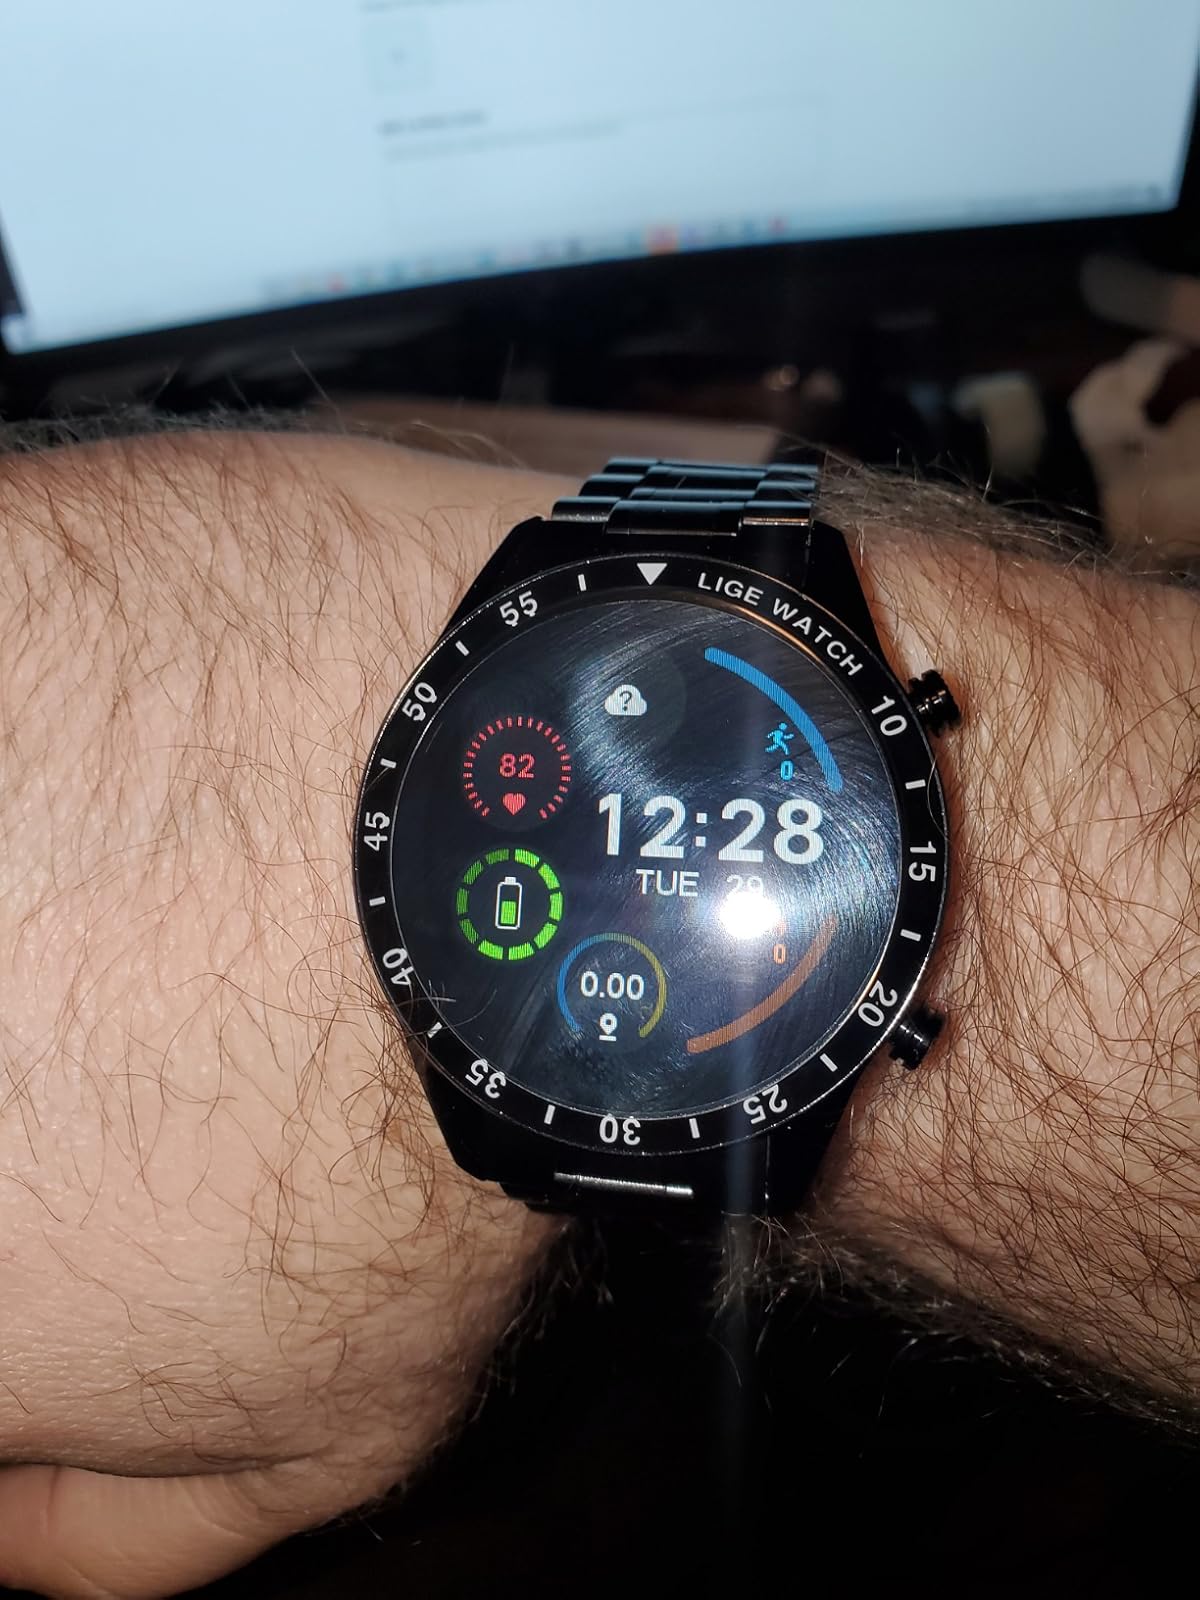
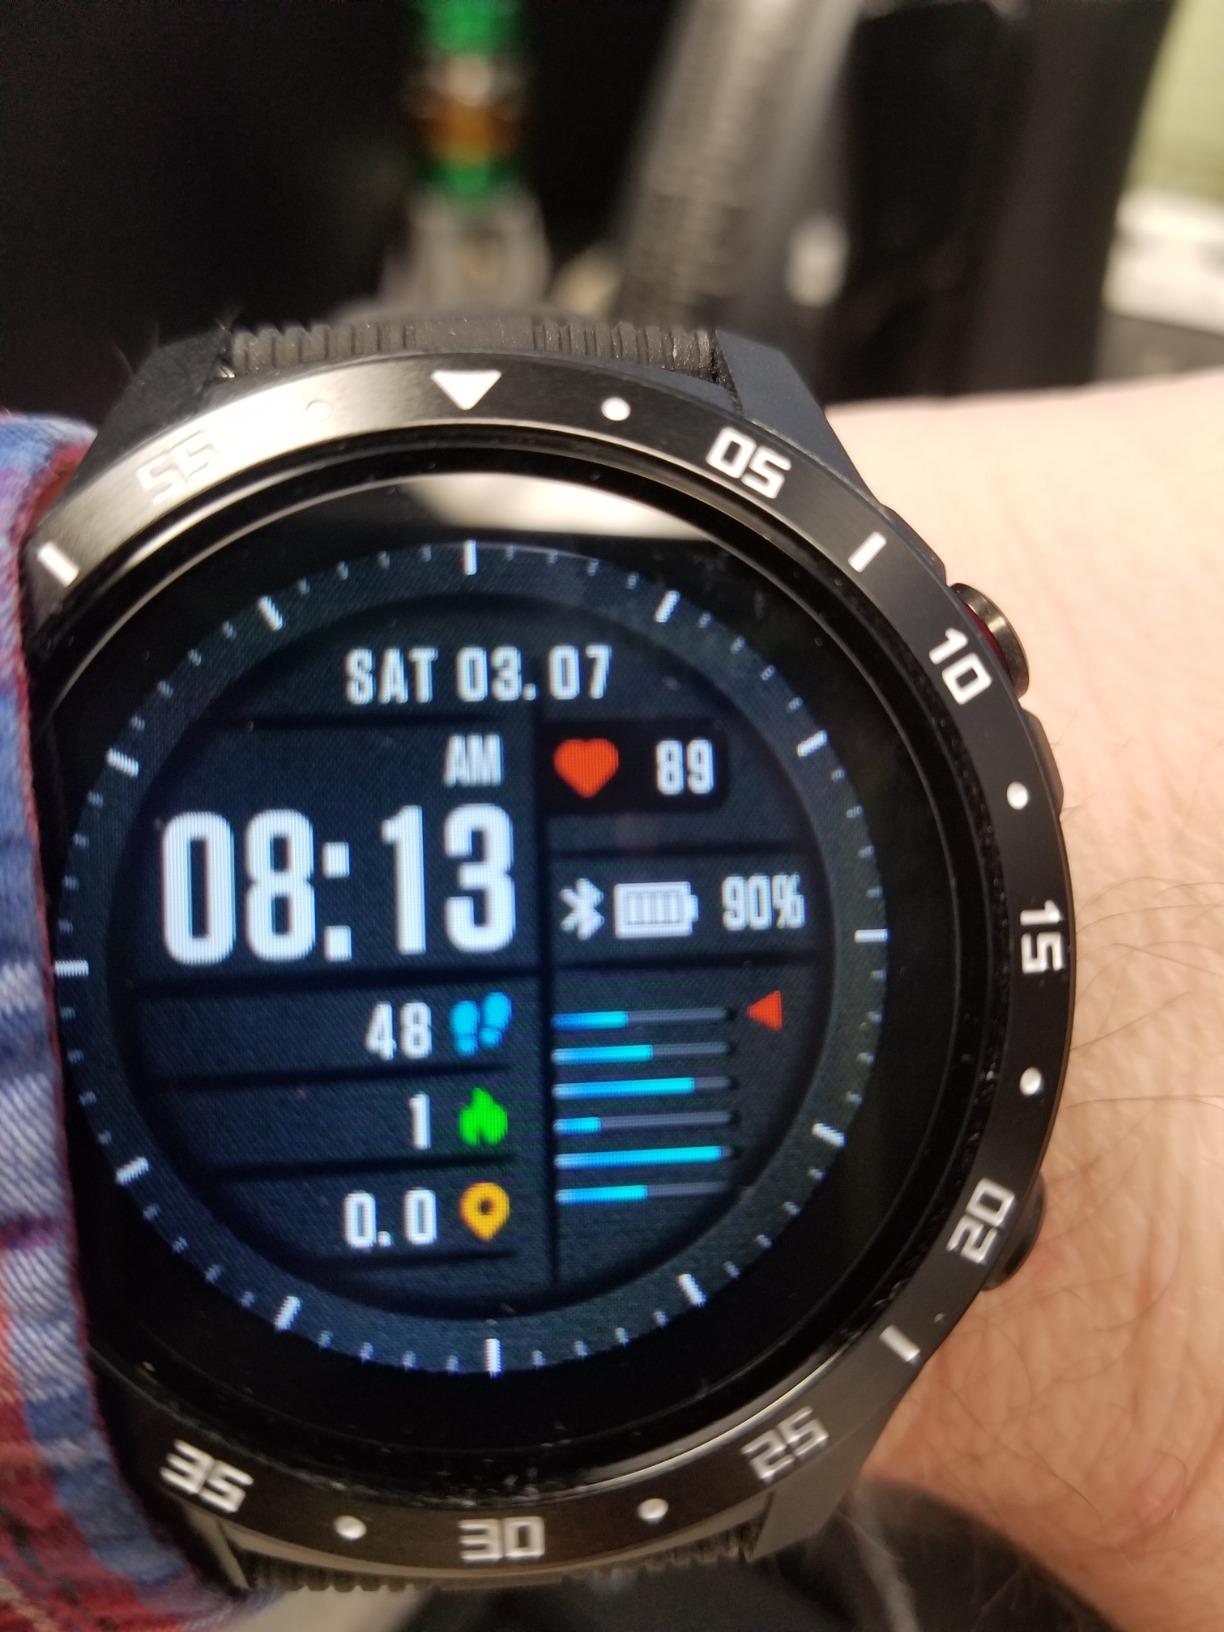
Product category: smartwatch
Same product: no